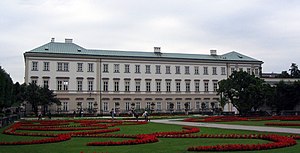
Wolf Dietrich von Raitenau
Schloss Mirabell i Salzburg
Wolf Dietrich von Raitenau var fyrsteærkebiskop i Salzburg i Østrig i årene 1587 til 1612. Han havde stor indflydelse på landets udvikling og har efterladt sig talrige bygningsværker, bl.a. Neue Residenz i byen Salzburg.